Óspakr-Hákon

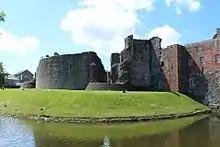
Ruinous Rothesay Castle. According to saga accounts, Óspakr's forces attacked the castle's soft stone walls, whilst the Scots poured boiling pitch down upon them. Later in the century, the castle appears to have undergone considerable reconstructional enhancement.

One possibility is that this operation was organised in the context of the Norwegian Crown reasserting royal authority in the Isles. For example, the longer version of the saga relates that a fleet of Norwegians made landfall in Shetland and Orkney, whereupon Bjarni Kolbeinsson, Bishop of Orkney, and the two co-earls of Orkney—Jón Haraldsson and Davið Haraldsson—were compelled to journey to Norway and submit to Ingi Bárðarson, King of Norway, rendering him hostages and a large fine. The same source further reveals that as a consequence of the Norwegian plundering in the Isles, two members of the ruling Crovan dynasty—Rǫgnvaldr Guðrøðarson, King of the Isles and his son Guðrøðr—also travelled to Norway, where they swore obedience to Ingi, paid him a tax, and took their lands from him as a (fief). The submission of the Islesmen seems to have been undertaken at about the time of a reawakening of Norwegian royal authority following the settlement between the opposing Birkibeinar and Baglar factions. There is reason to suspect that the destructive Norwegian activity in the Isles may have been some sort of officially sanctioned punishment in response to not only Rǫgnvaldr's recalcitrance of his Norwegian obligations, but his recent reorientation towards the English Crown. In any case, the fact that Ingi turned his attention to the Isles so soon after peace was brokered between the Birkibeinar and Baglar may well indicate the importance he placed on his relations with his contemporaries in the Isles.